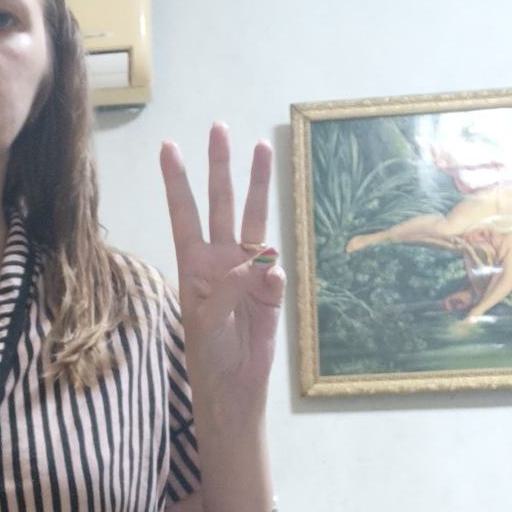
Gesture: three